James Wilson Robertson

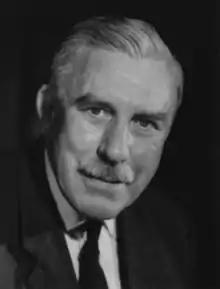
Portrait by Walter Bird, 1965

Sir James Wilson Robertson, (27 October 189923 September 1983) was a British civil servant who served as the last colonial governor-general of Nigeria from 1955 to 1960.